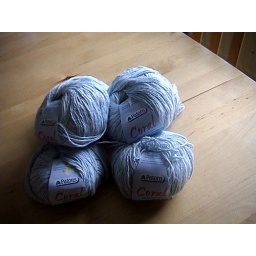
6 balls of gooorgeous!! Patons Coral in a sky blue shade.I can feel a lovely cotton summer top coming OTN!